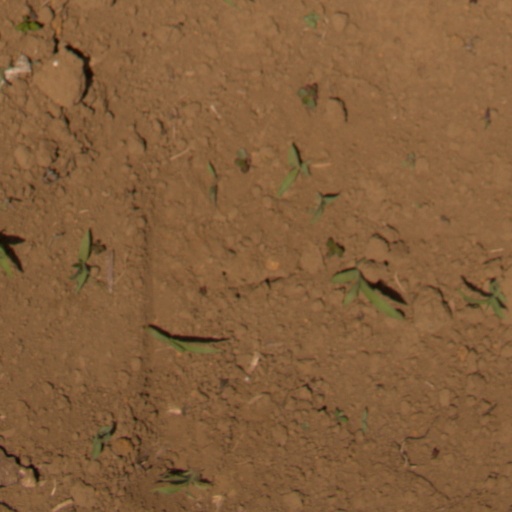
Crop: Jerusalem artichoke